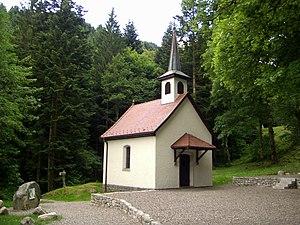
La chapelle Saint-Nicolas d'Oderen
Le col d'Oderen est un passage secondaire du massif vosgien entre la vallée de la Moselotte dans les Vosges et la vallée de la Thur dans le Haut-Rhin. Culminant à 884 mètres, il est d'accès facile mais peu emprunté par les poids lourds.